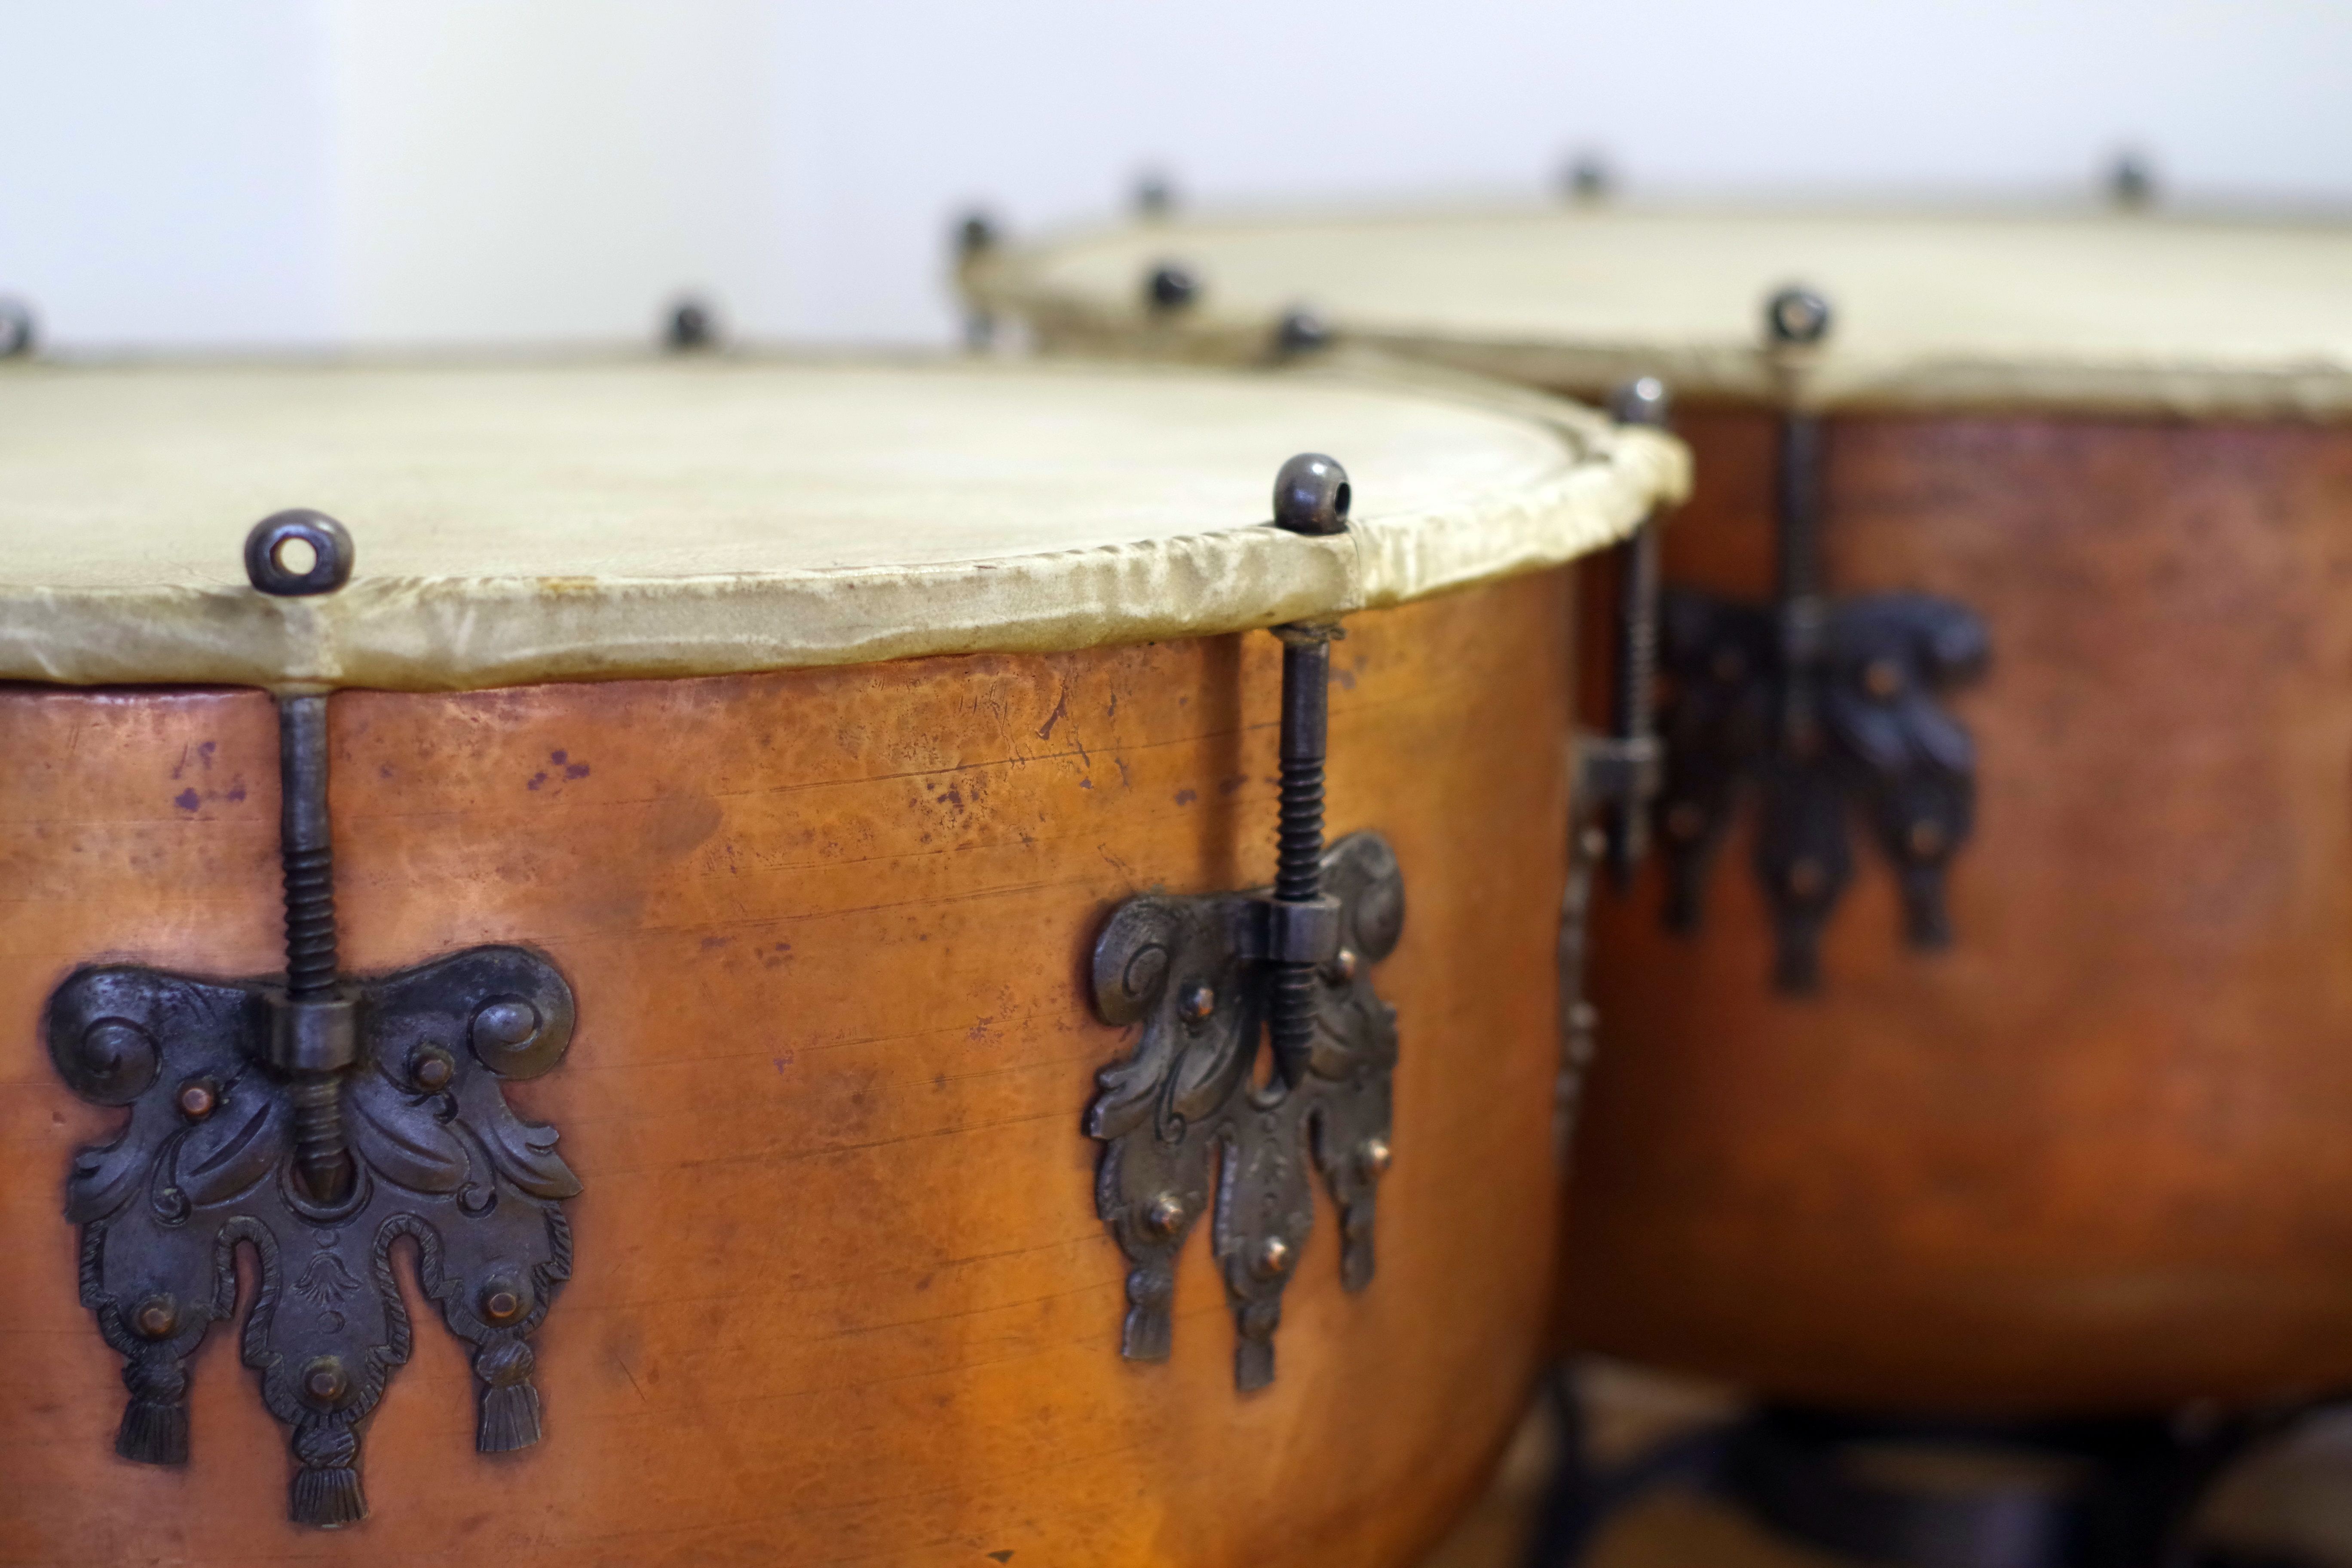
music, wood, antique, play, guitar, old, drum, musical instrument, percussion, skin, drums, instruments, shape, man made object, ancient history, string instrument, plucked string instruments, skin head percussion instrument, hand drum, snare drum